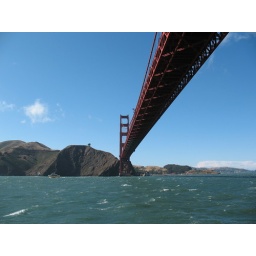
Passing under the bridge, very choppy water and it got rougher as we went under the bridge